Question: What color is the road?
Tambaya: Mene launin titin?
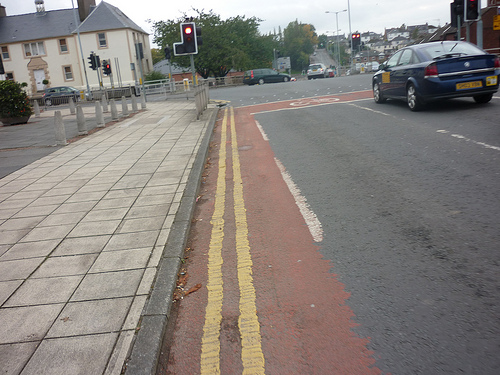
Answer: Black.
Amsa: Baƙi.